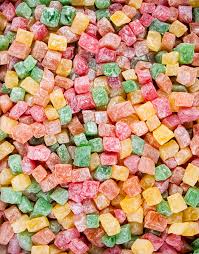
Yemek: lokum